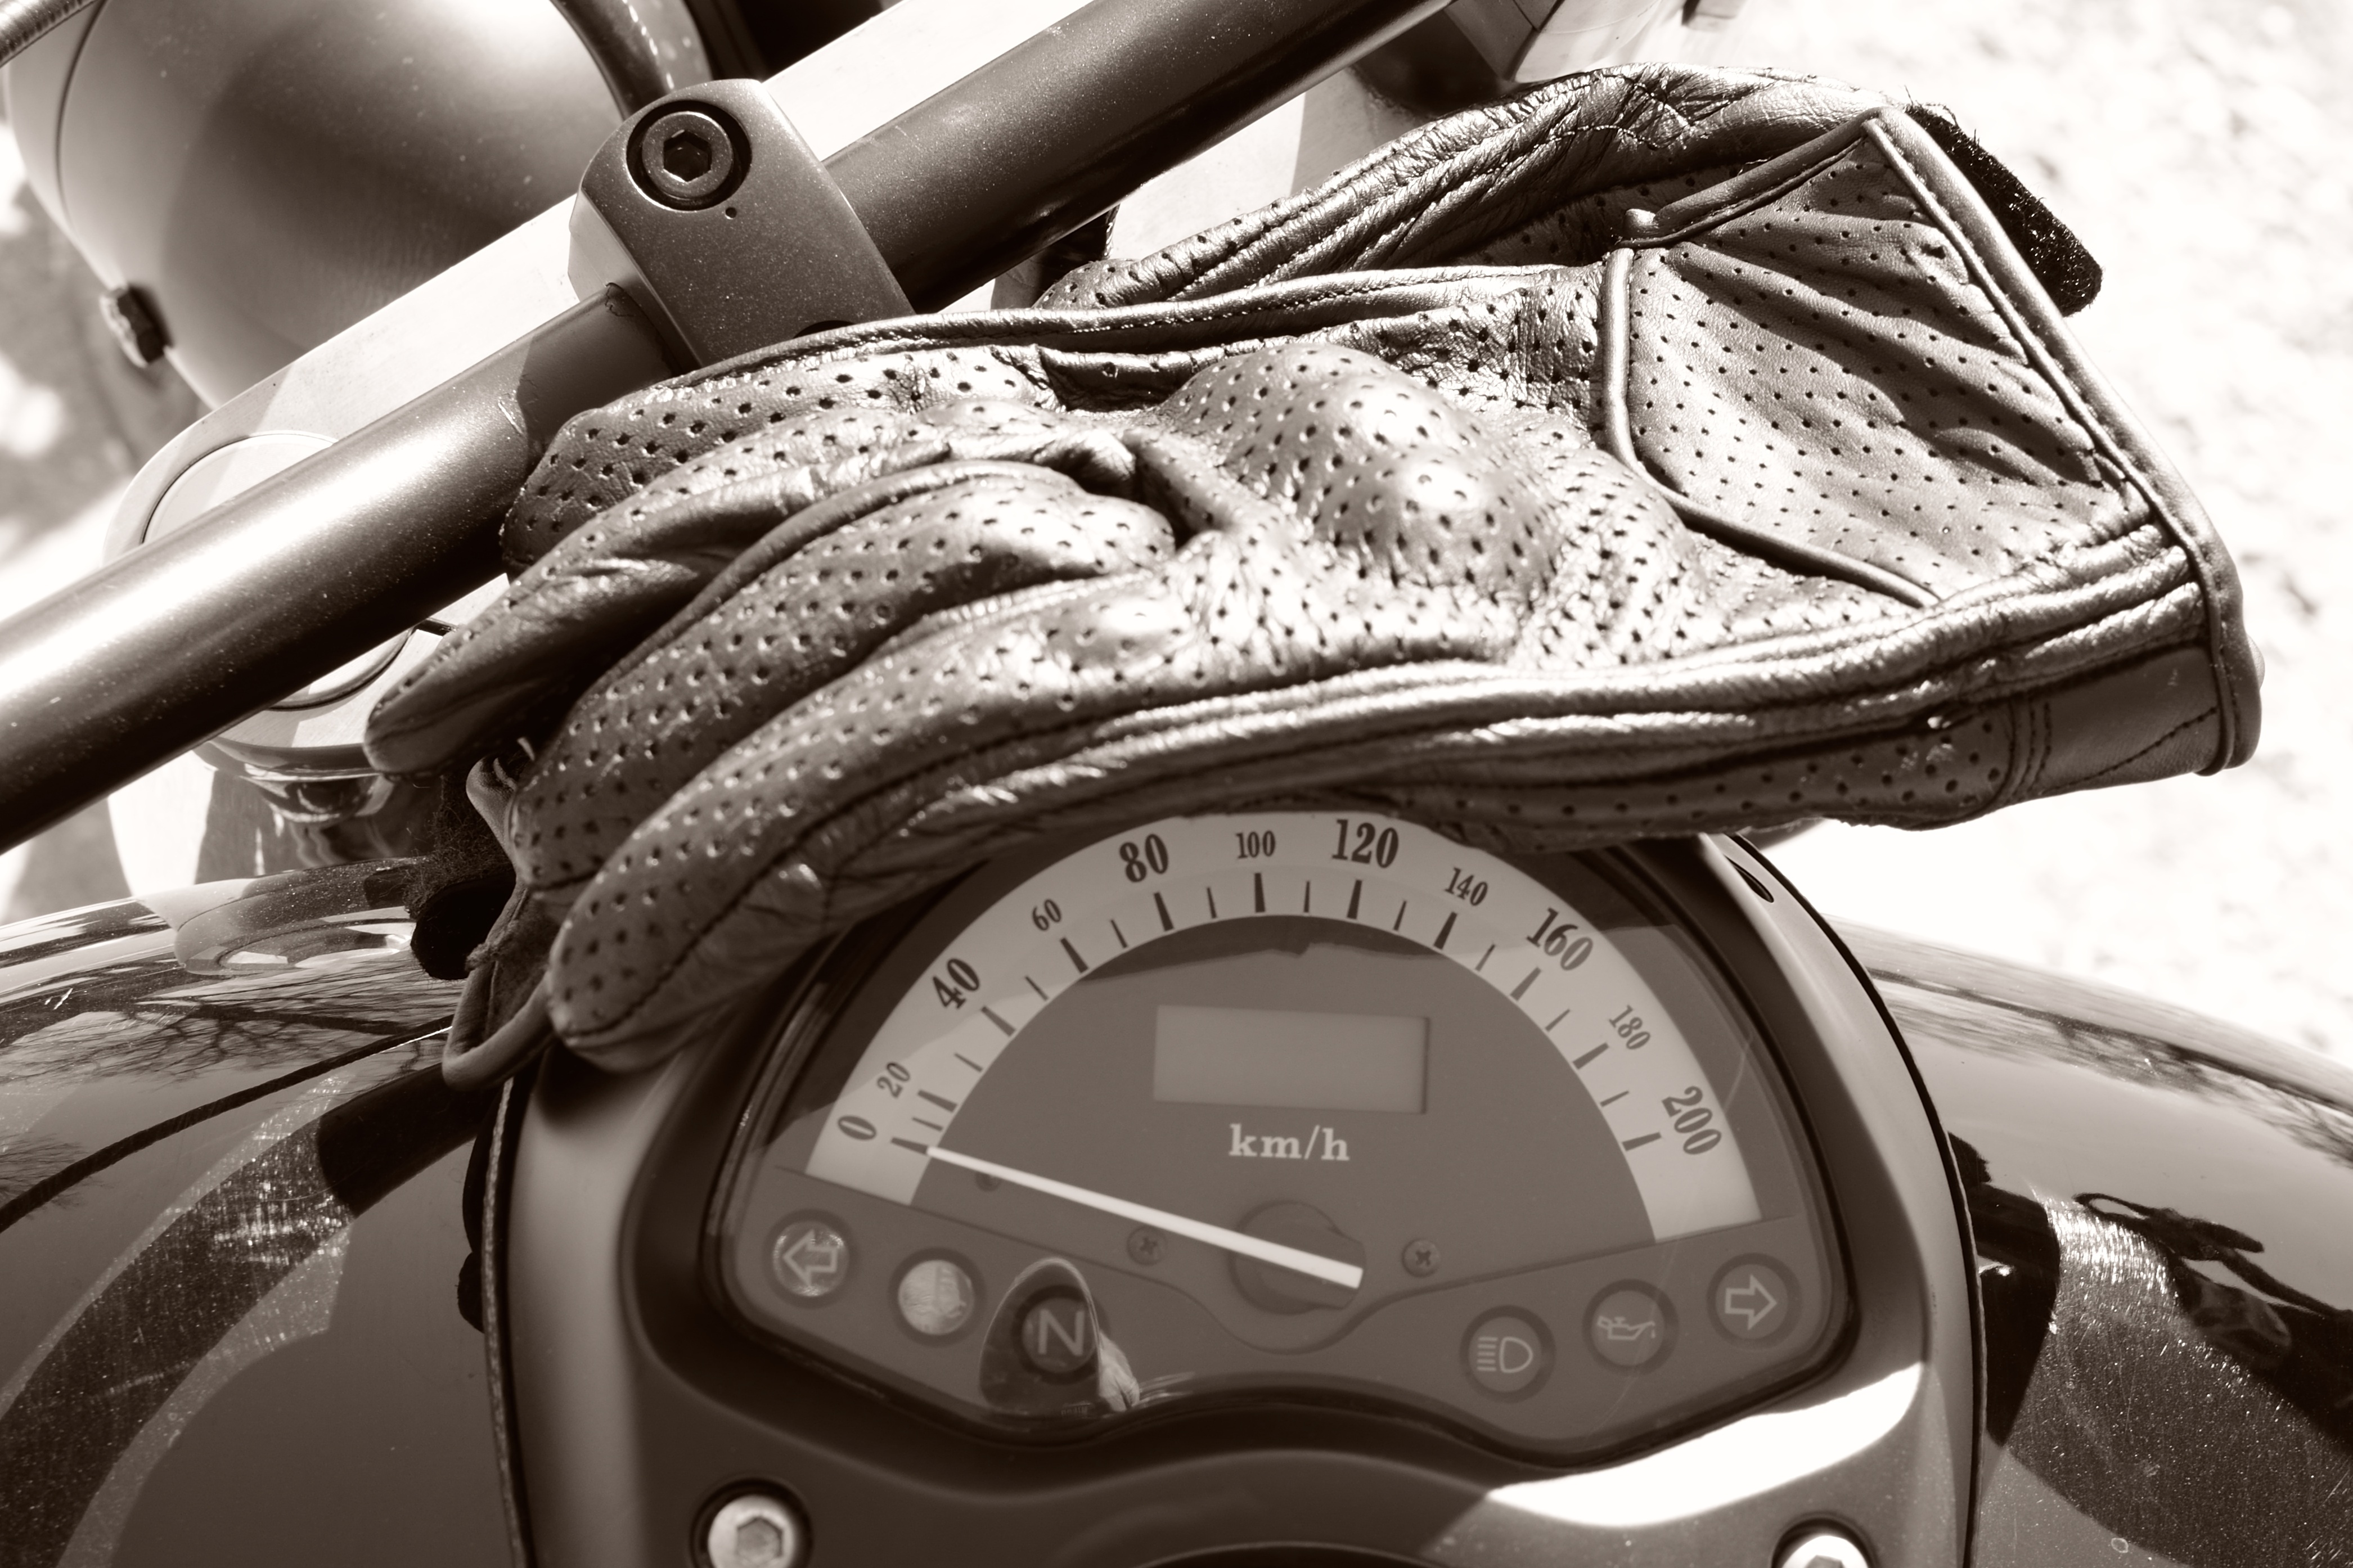
road, traffic, wheel, bike, vehicle, motorcycle, drive, freedom, steering wheel, black, leisure, tire, fun, classic, historically, harley davidson, hobby, cult, two wheeled vehicle, cruiser, speedo, automobile make, automotive exterior, automotive tire, harley gloves